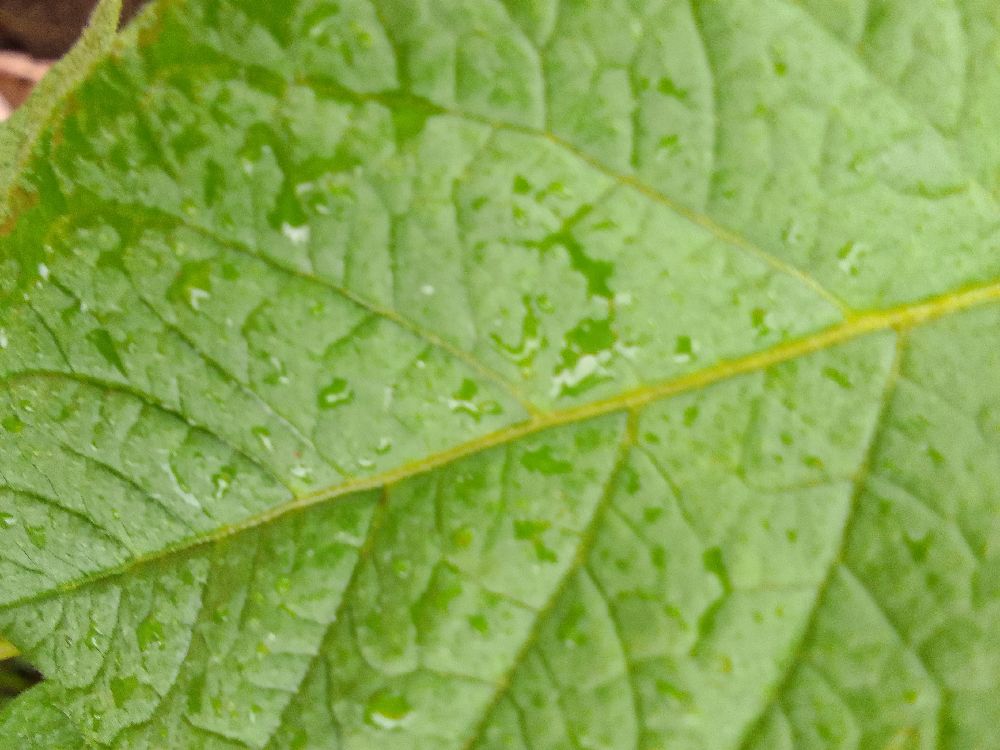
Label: Healthy